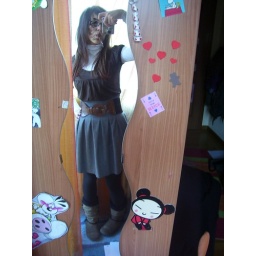
i wore this in November! (my face is painted because it is orrible! i look like a pig in this picture!)